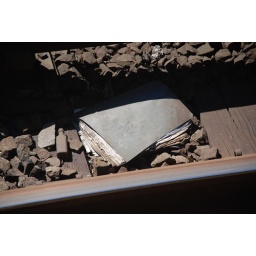
I really liked how this book was sitting there in the tracks.